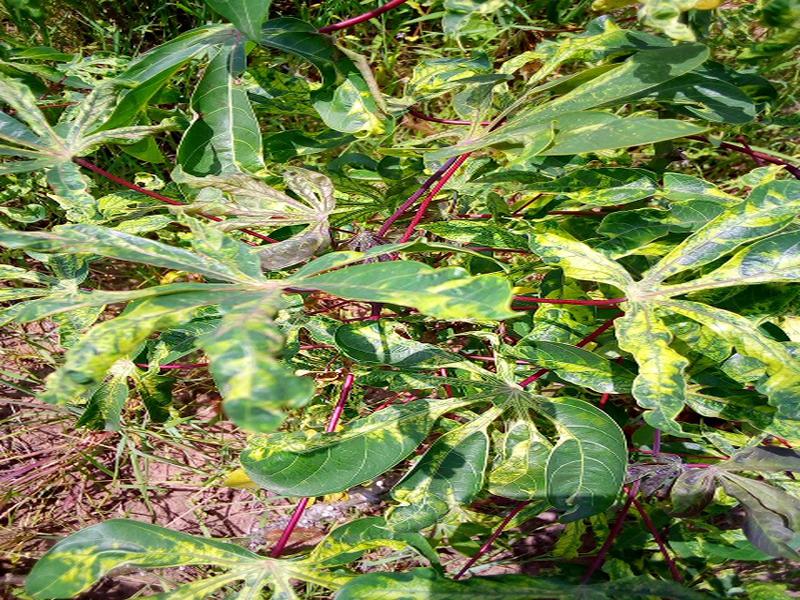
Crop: cassava
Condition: mosaic_disease